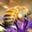
Label: bee